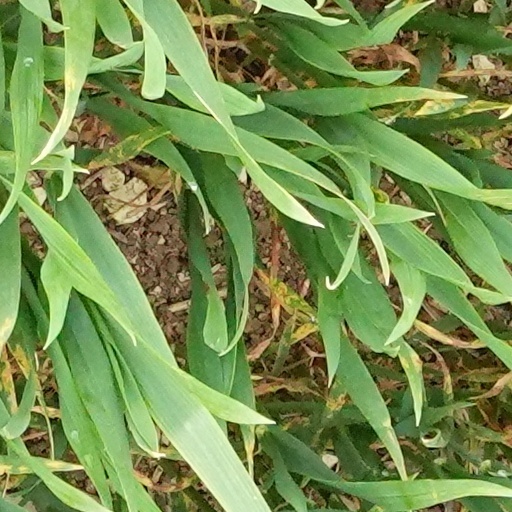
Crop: wheat